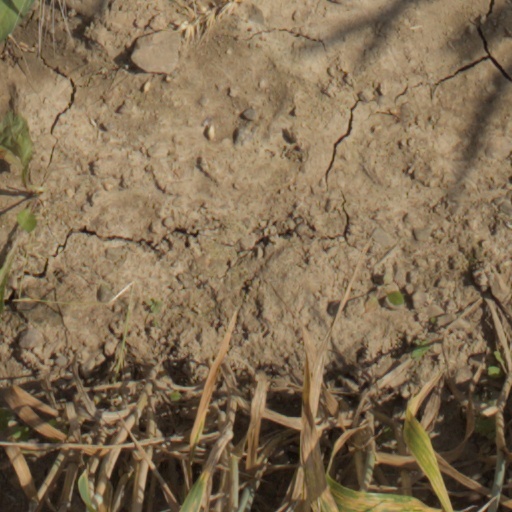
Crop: wheat